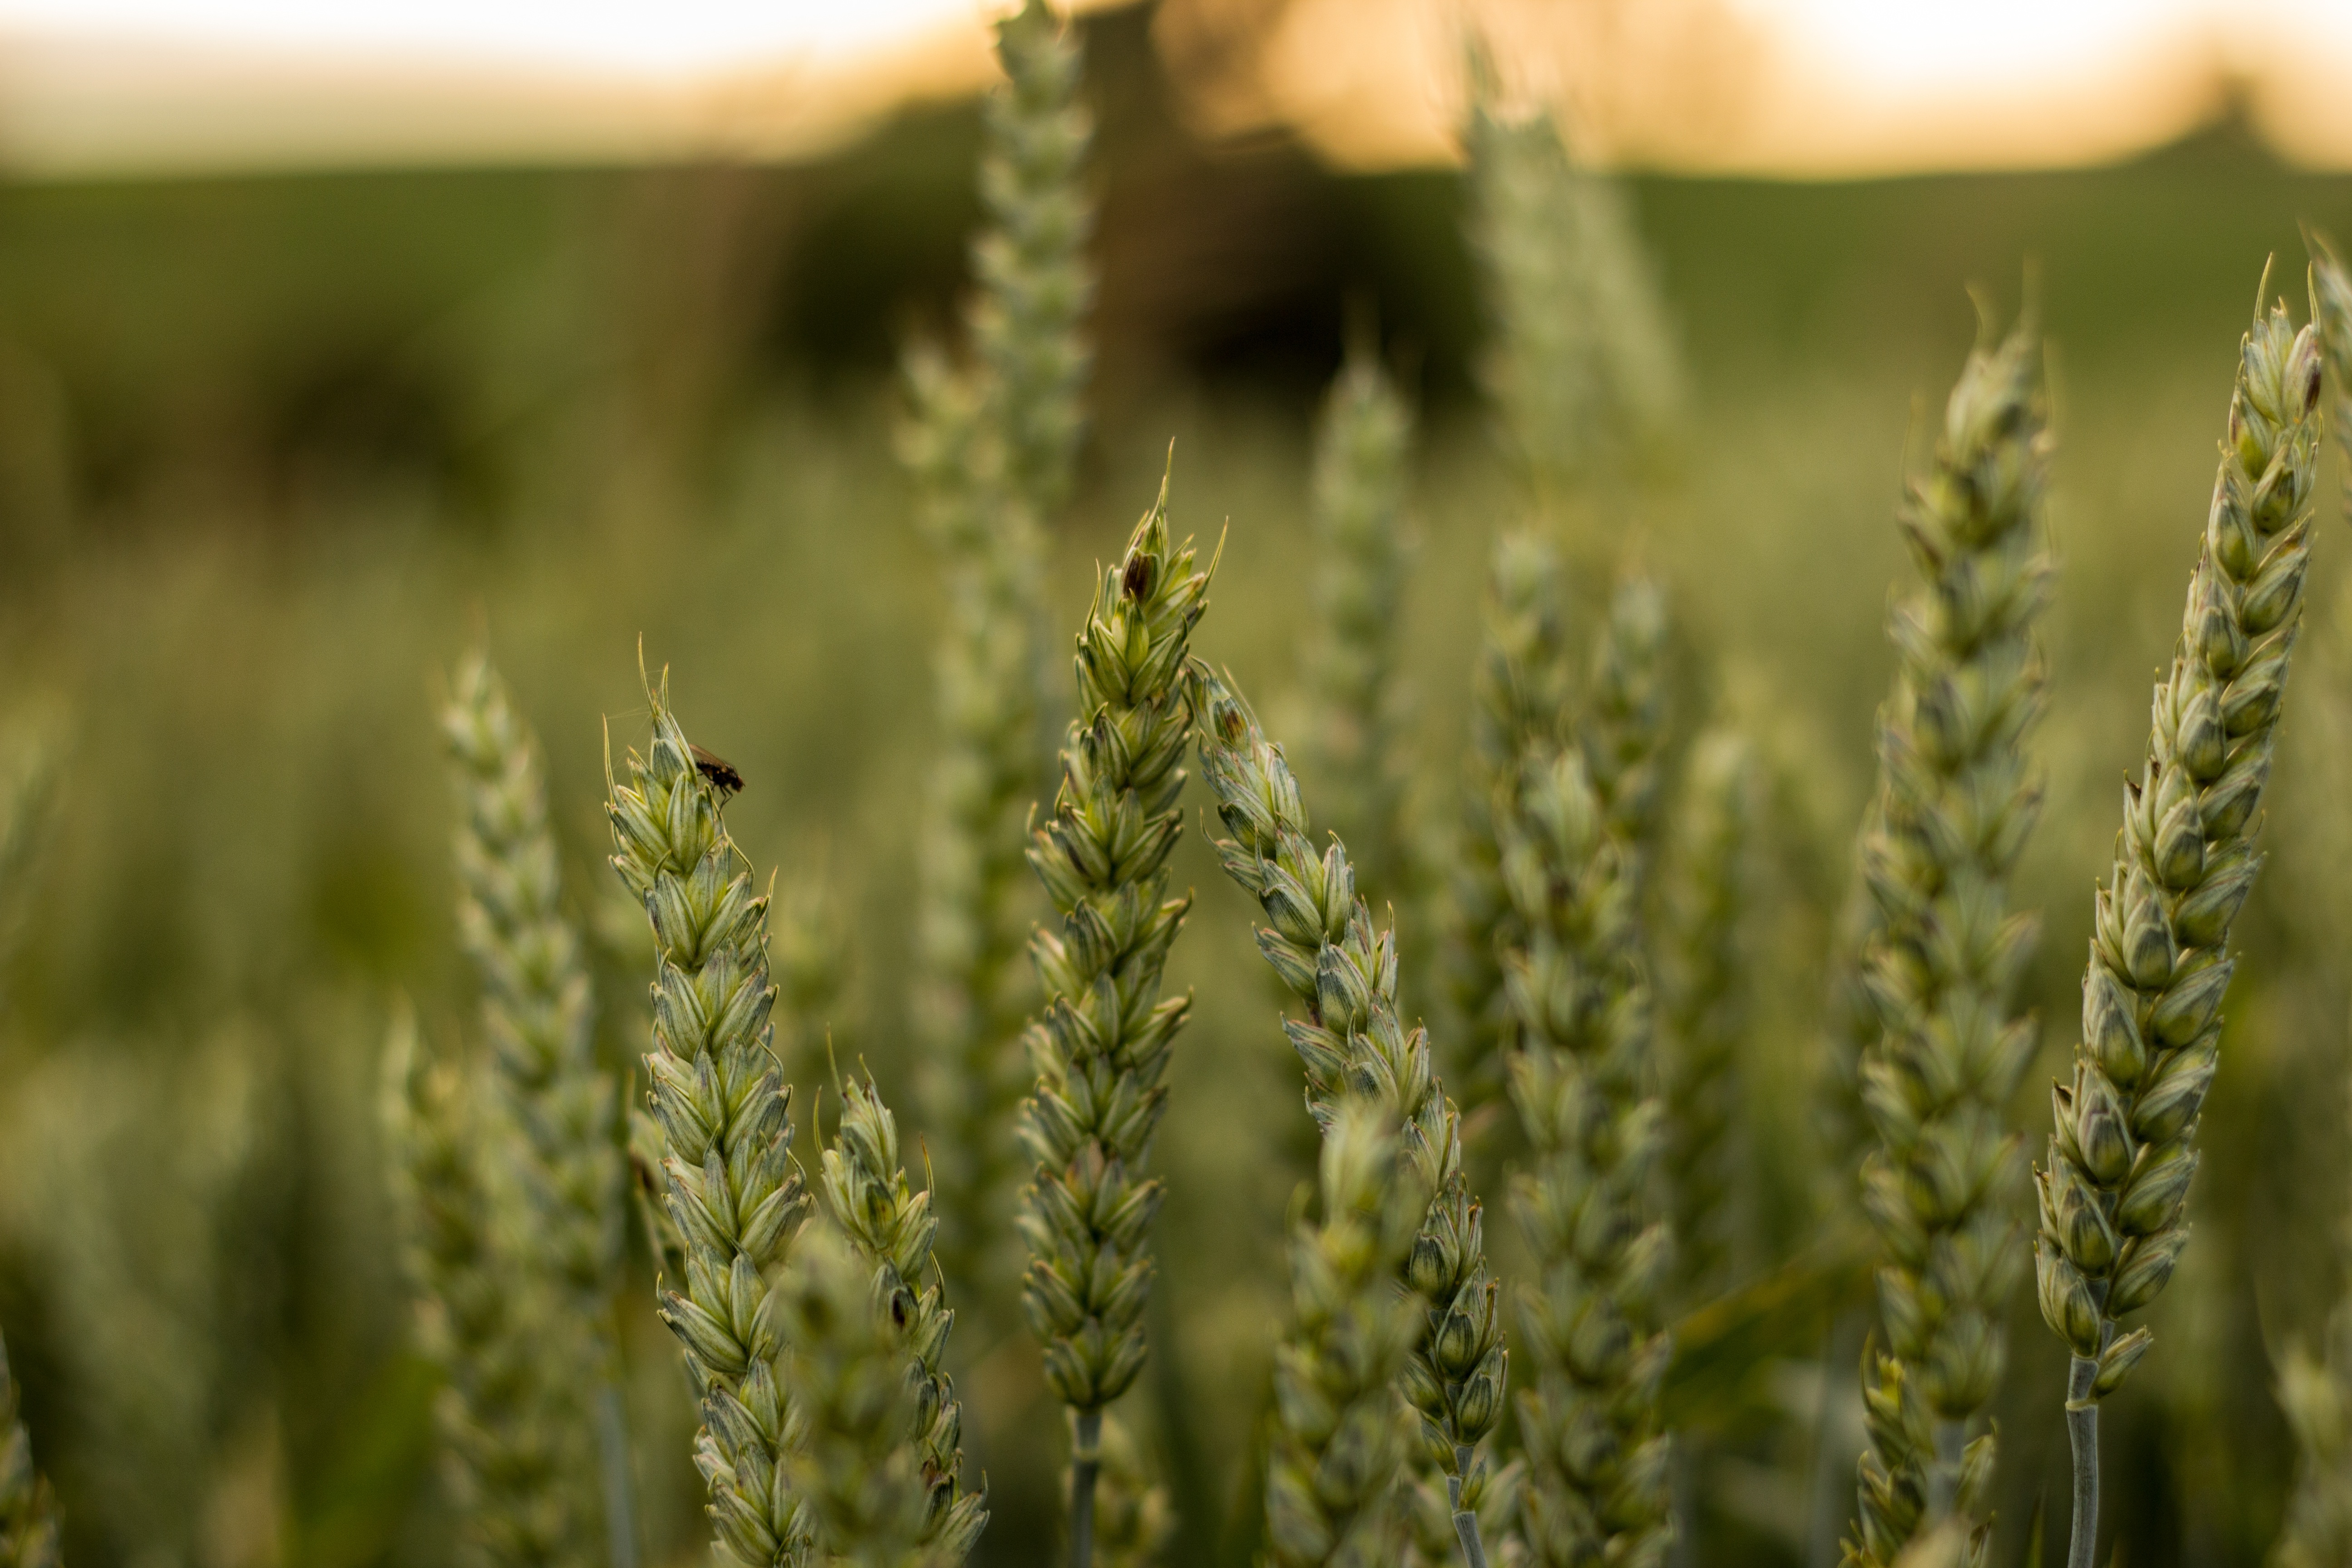
nature, grass, plant, field, meadow, wheat, prairie, flower, food, green, crop, botany, agriculture, flora, close up, macro photography, flowering plant, commodity, grass family, plant stem, land plant, food grain